Accrington (UK Parliament constituency)

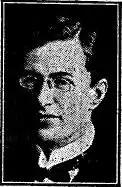
Charles Buxton

Another General Election was required to take place before the end of 1940. The political parties had been making preparations for an election to take place and by the July 1939, the following candidates had been selected;